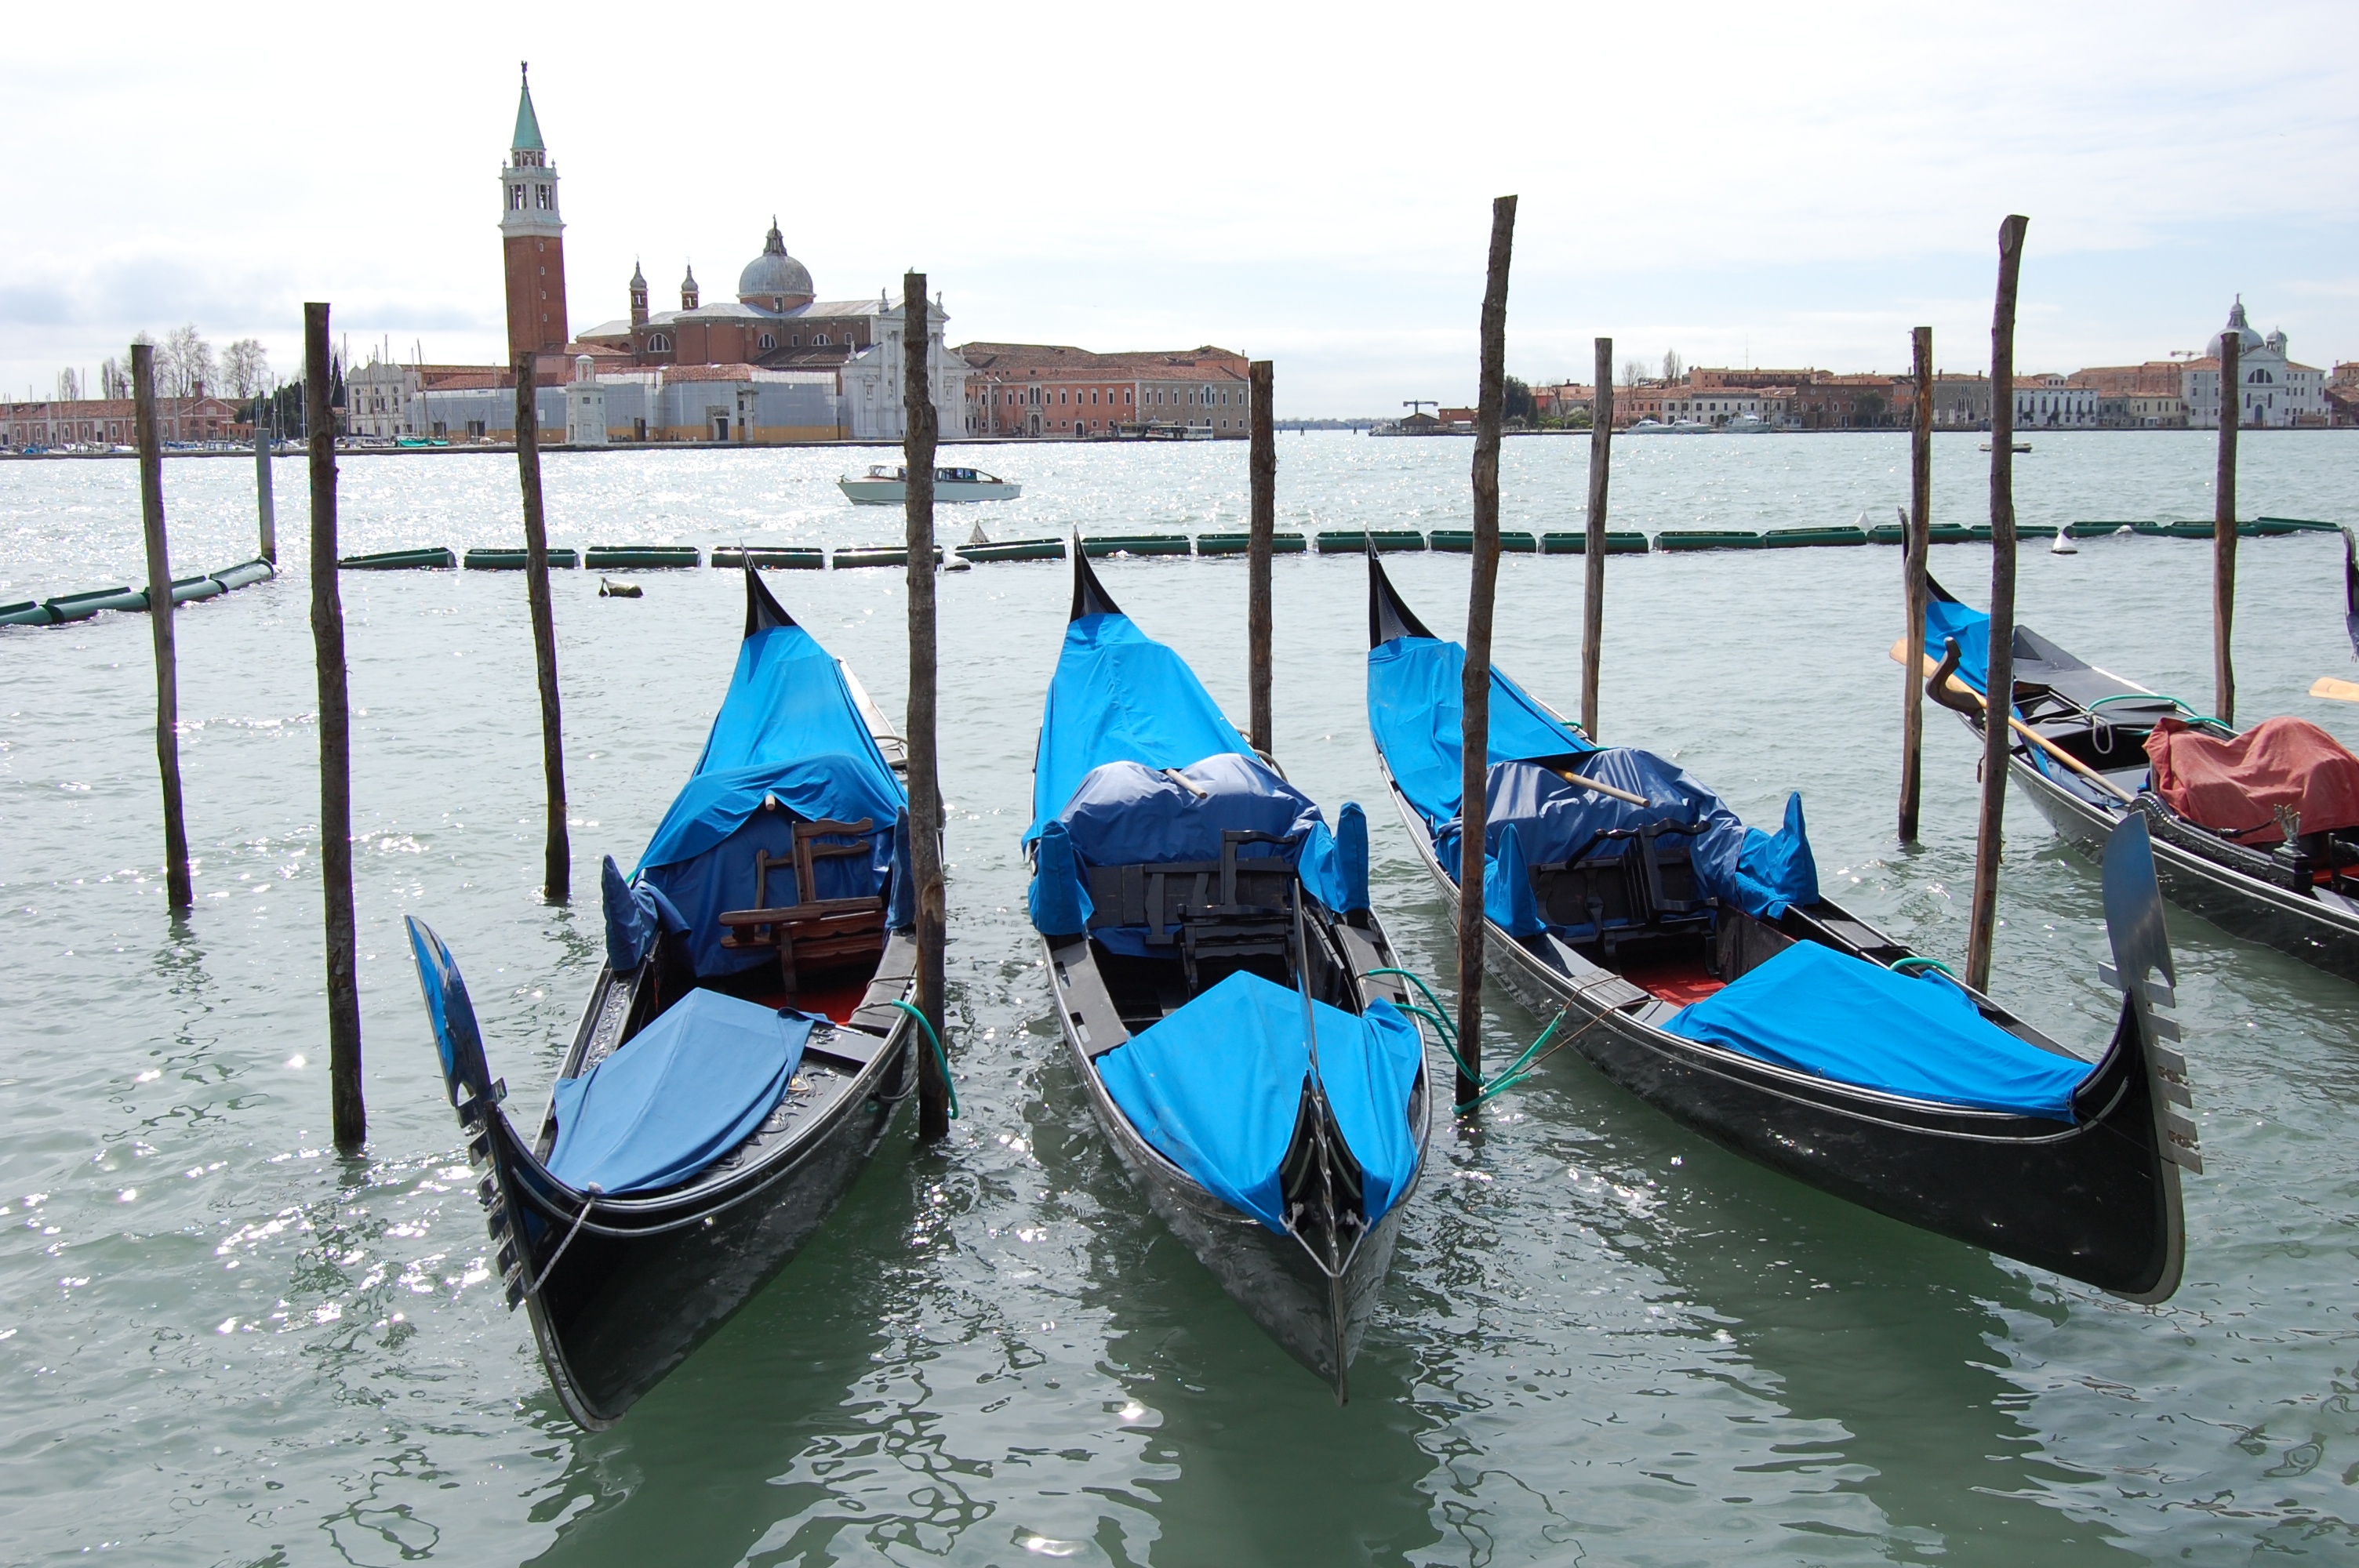
sea, boat, paddle, vehicle, italy, venice, sailboat, boating, gondola, watercraft, dinghy, watercraft rowing